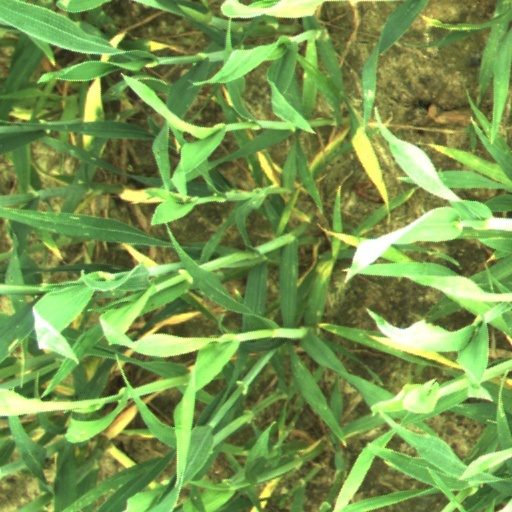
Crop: wheat